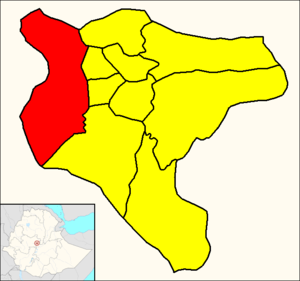
Addis-Abeba [adis‿abɛba], est la capitale de l'Éthiopie. Cette ville d'une superficie de 526,47 km² et peuplée de plus de trois millions d'habitants accueille depuis 1963 le siège de l'Union africaine.
Kolfe Keranio est l'un des dix districts d'Addis-Abeba, la capitale de l'Éthiopie. Situé à l'ouest de la ville, il représente 61,25 km² pour 546 219 habitants.